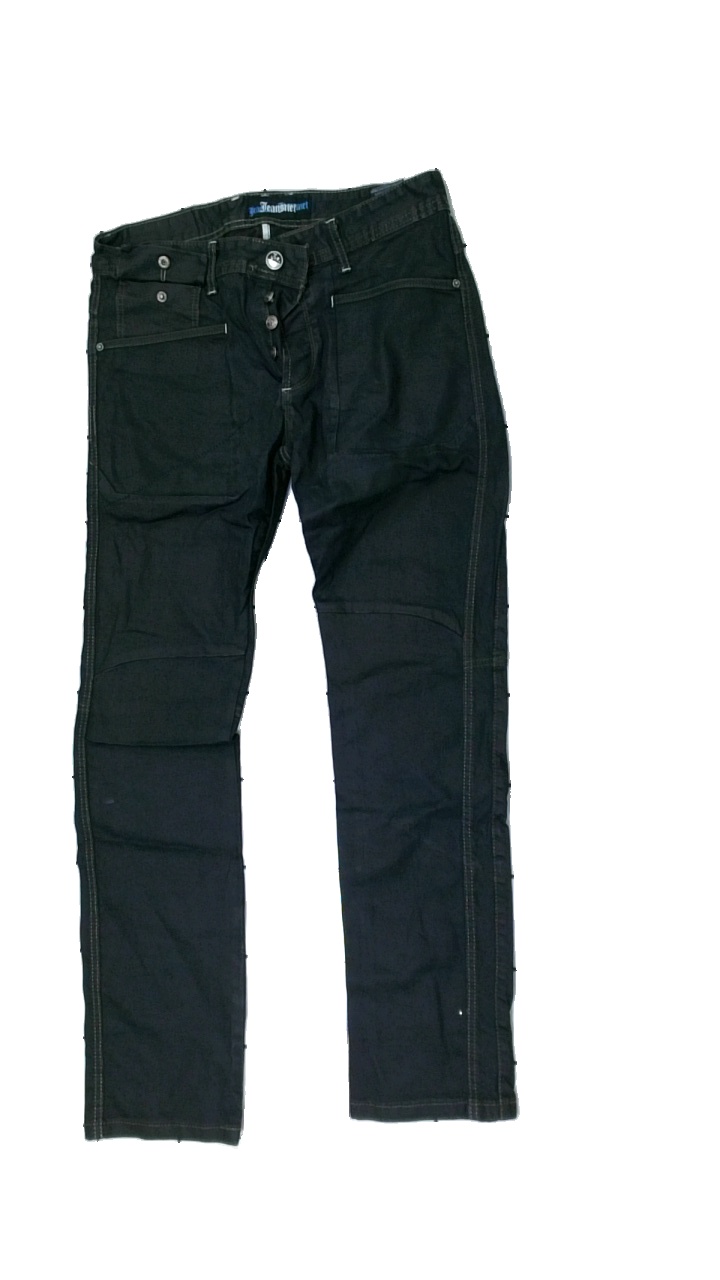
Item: Jeans (Men)
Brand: Jeansnet
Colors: Blue
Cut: Regular
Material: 100% viscose
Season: All
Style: Denim
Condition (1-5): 3
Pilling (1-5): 3
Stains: Minor
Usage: Export
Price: <50